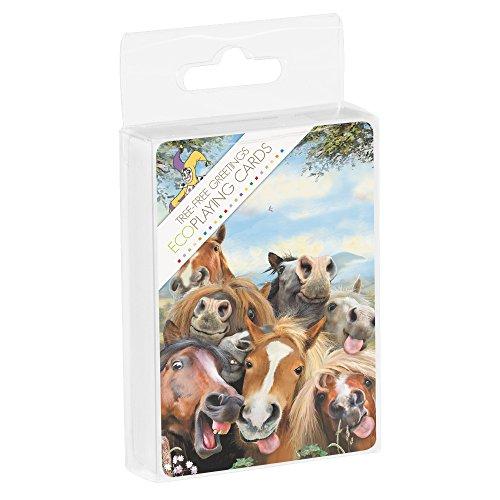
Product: Tree-Free Greetings Deck of Playing Cards, 2.5 x 0.8 x 3.5 Inches, Horses Selfie (CD15896)
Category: Toys & Games | Games & Accessories | Card Games | Standard Playing Card Decks
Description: Horse selfie themed playing card deck printed with vibrant colors and unique art.
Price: $10.34
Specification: ASIN:B074VKVS1K|ShippingWeight:3.84ounces(Viewshippingratesandpolicies)|DateFirstAvailable:January1,2017